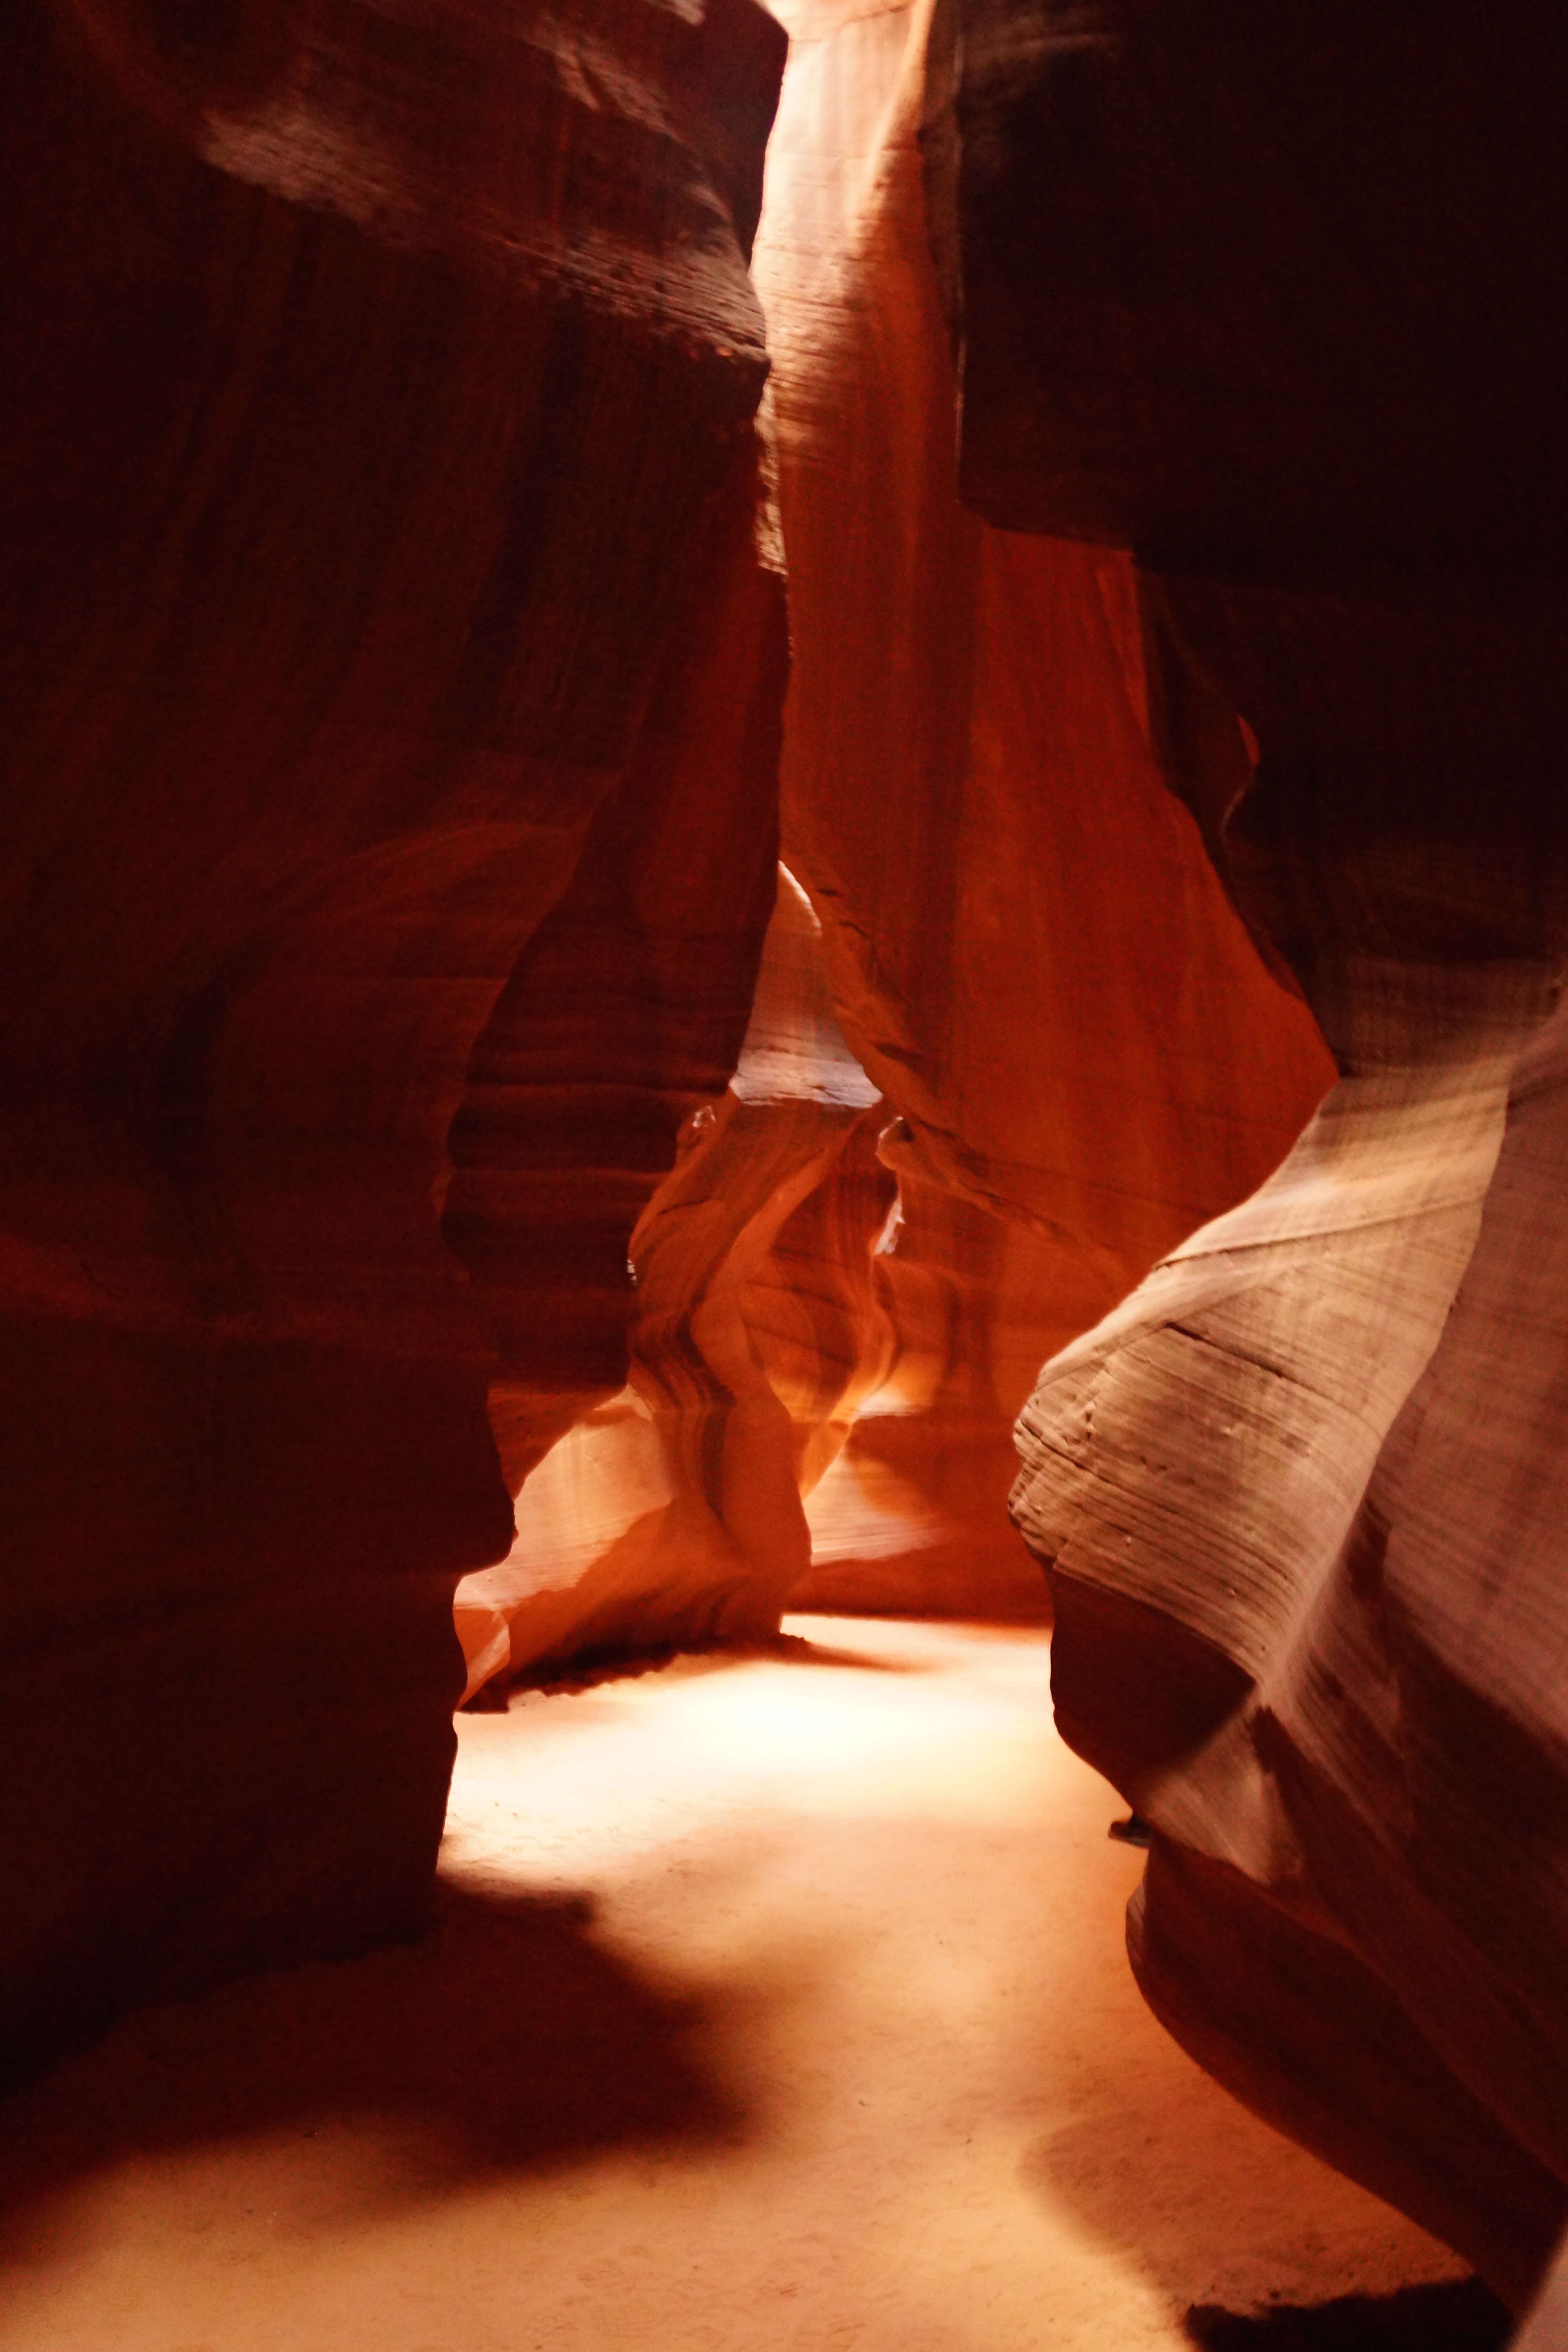
nature, sand, rock, light, formation, orange, red, color, shadow, usa, america, darkness, gorge, colorful, page, antelope, arizona, antelope canyon, temple, bright, image, indian, navajo, reddish, natural spectacle, sand stone, slot canyon, washed out